Anna Heringer

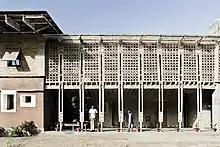
Anna Heringer: DESI Vocational School, Rudrapur, Bangladesh (completed 2006)

Through her projects, Heringer has sought to give local craftsmen and the local community confidence in their use of traditional building methods, preparing them for the future. She also strives to maintain ecological balance, avoiding the detrimental effects of modern architectural methods. Indeed, the Bangladesh projects have been seen as instrumental in opening up a new approach to sustainable building, drawing as they do on local materials and making use of the skills of local workers.